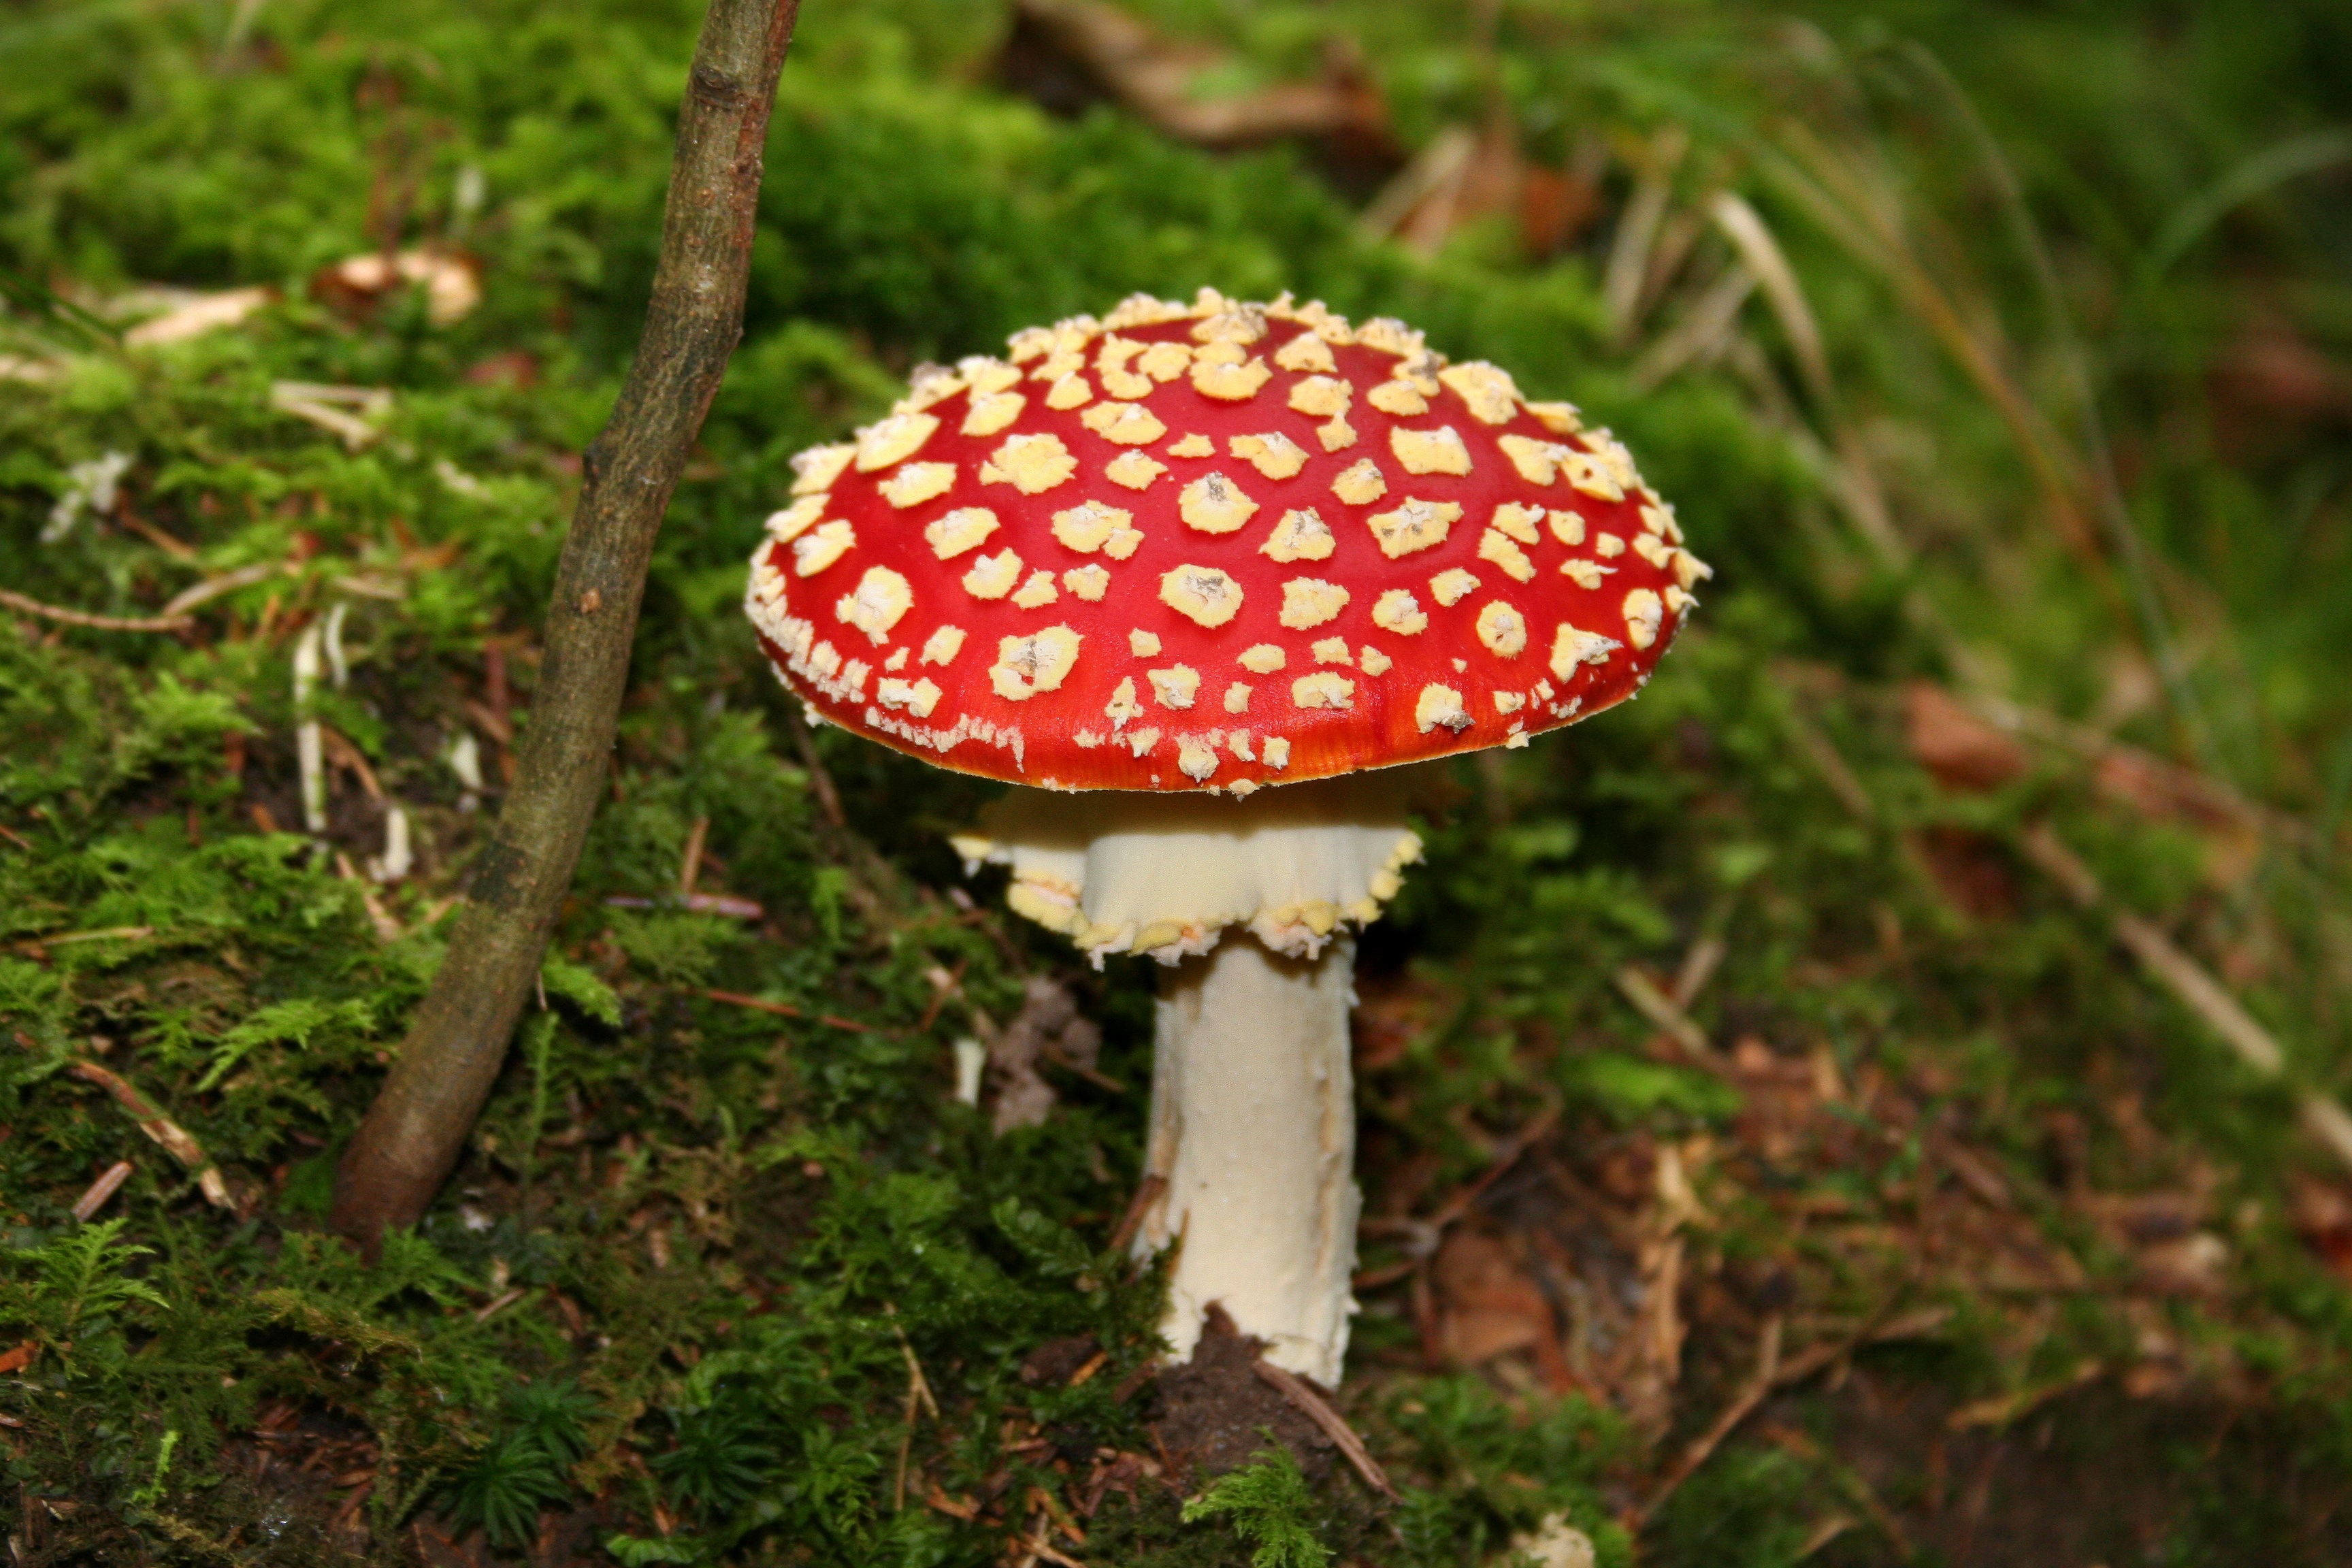
nature, forest, moss, red, autumn, mushroom, toadstool, forest floor, fungus, spotted, fly agaric, toxic, woodland, agaric, bolete, risk, lucky guy, fungal species, forest mushroom, red fly agaric mushroom, lamellar, mushroom picking, symbol of good luck, moss fliegenpilz, forest plants, red mushroom, edible mushroom, medicinal mushroom, agaricaceae, penny bun